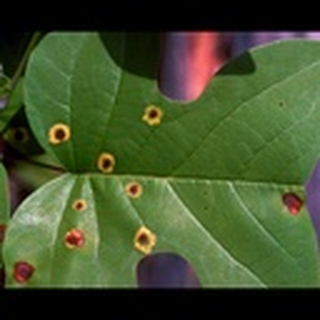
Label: cotton_target_spot